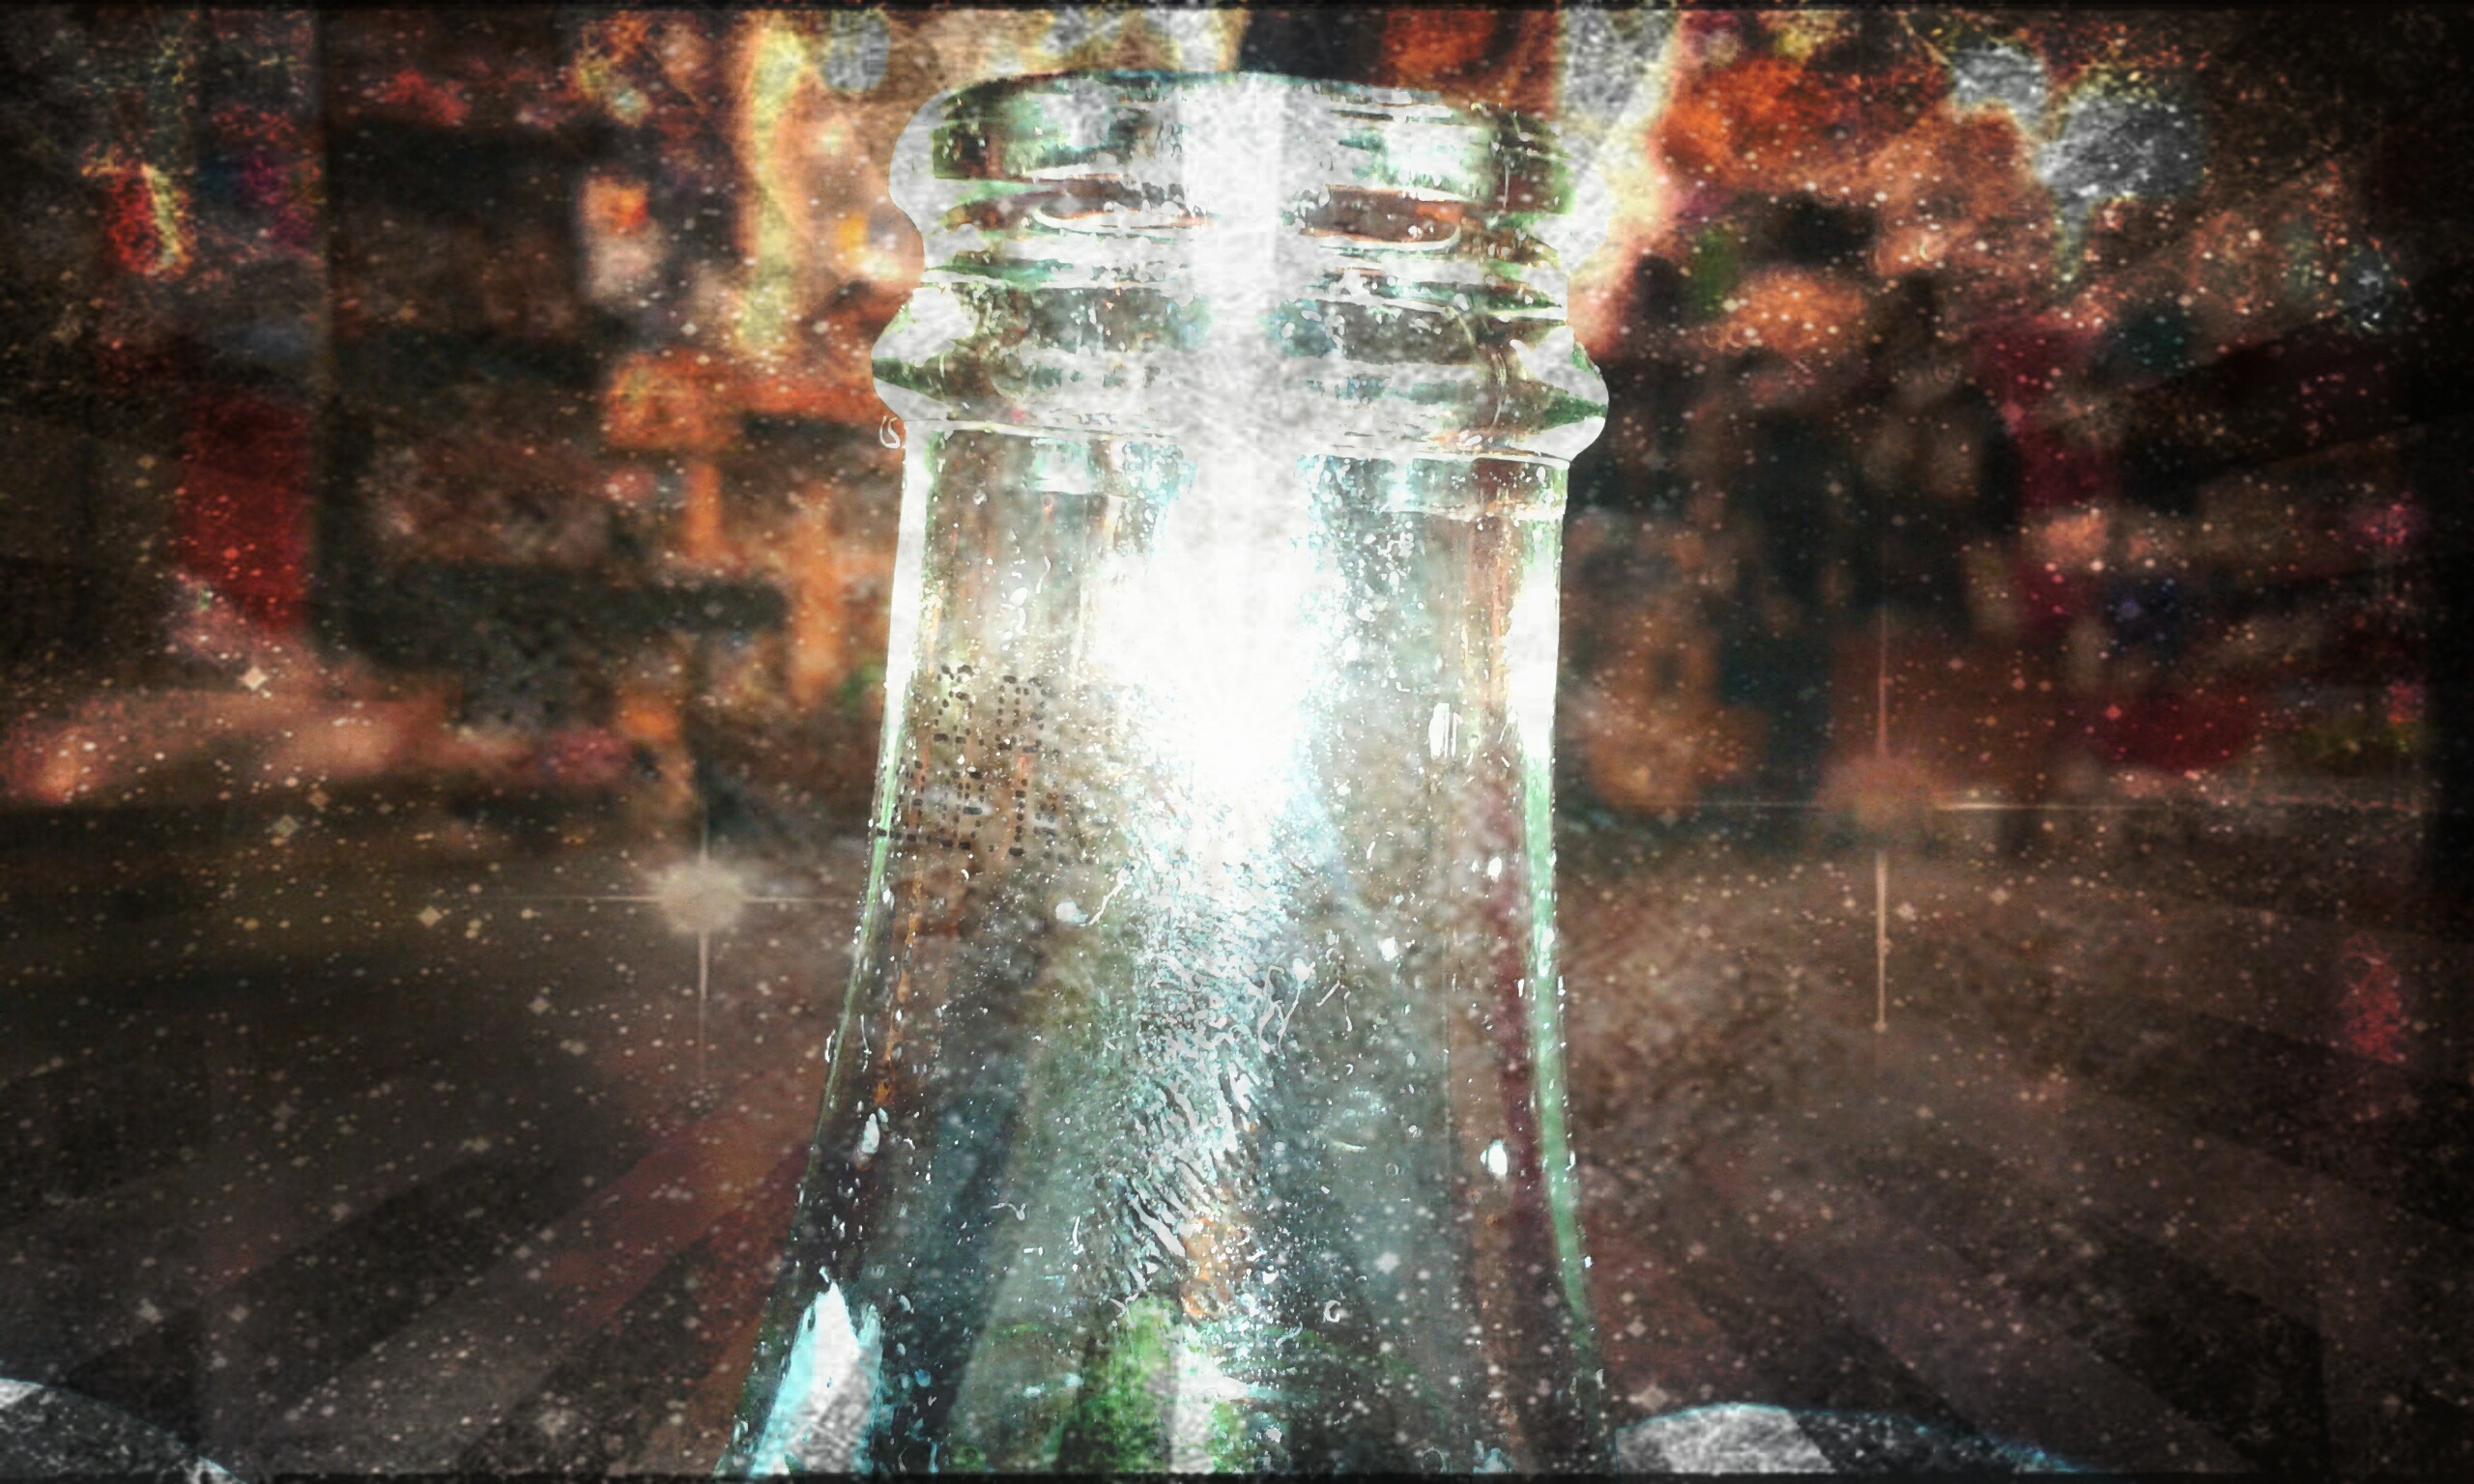
water, light, sunlight, glass, ice, reflection, coca cola, bright, poster, pia, water feature